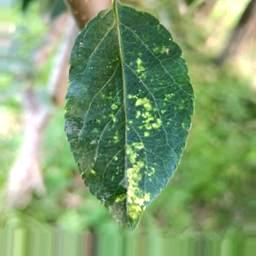
Label: Apple_Mosaic